Private university

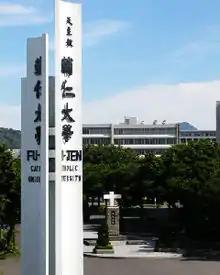
Fu Jen Catholic University in New Taipei City

, Japan had 597 private universities, 86 national universities, and 95 public universities. Private universities thus account for over 75% of all universities in Japan. A large number of junior colleges in Japan are private and like public and national universities, many private universities use National Center Test for University Admissions as an entrance exam.